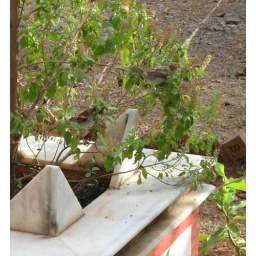
Sparrows sitting on the Tulsi plant in our 'Tulasi Maadam' in our garden yesterday morning, 12/05/2010.